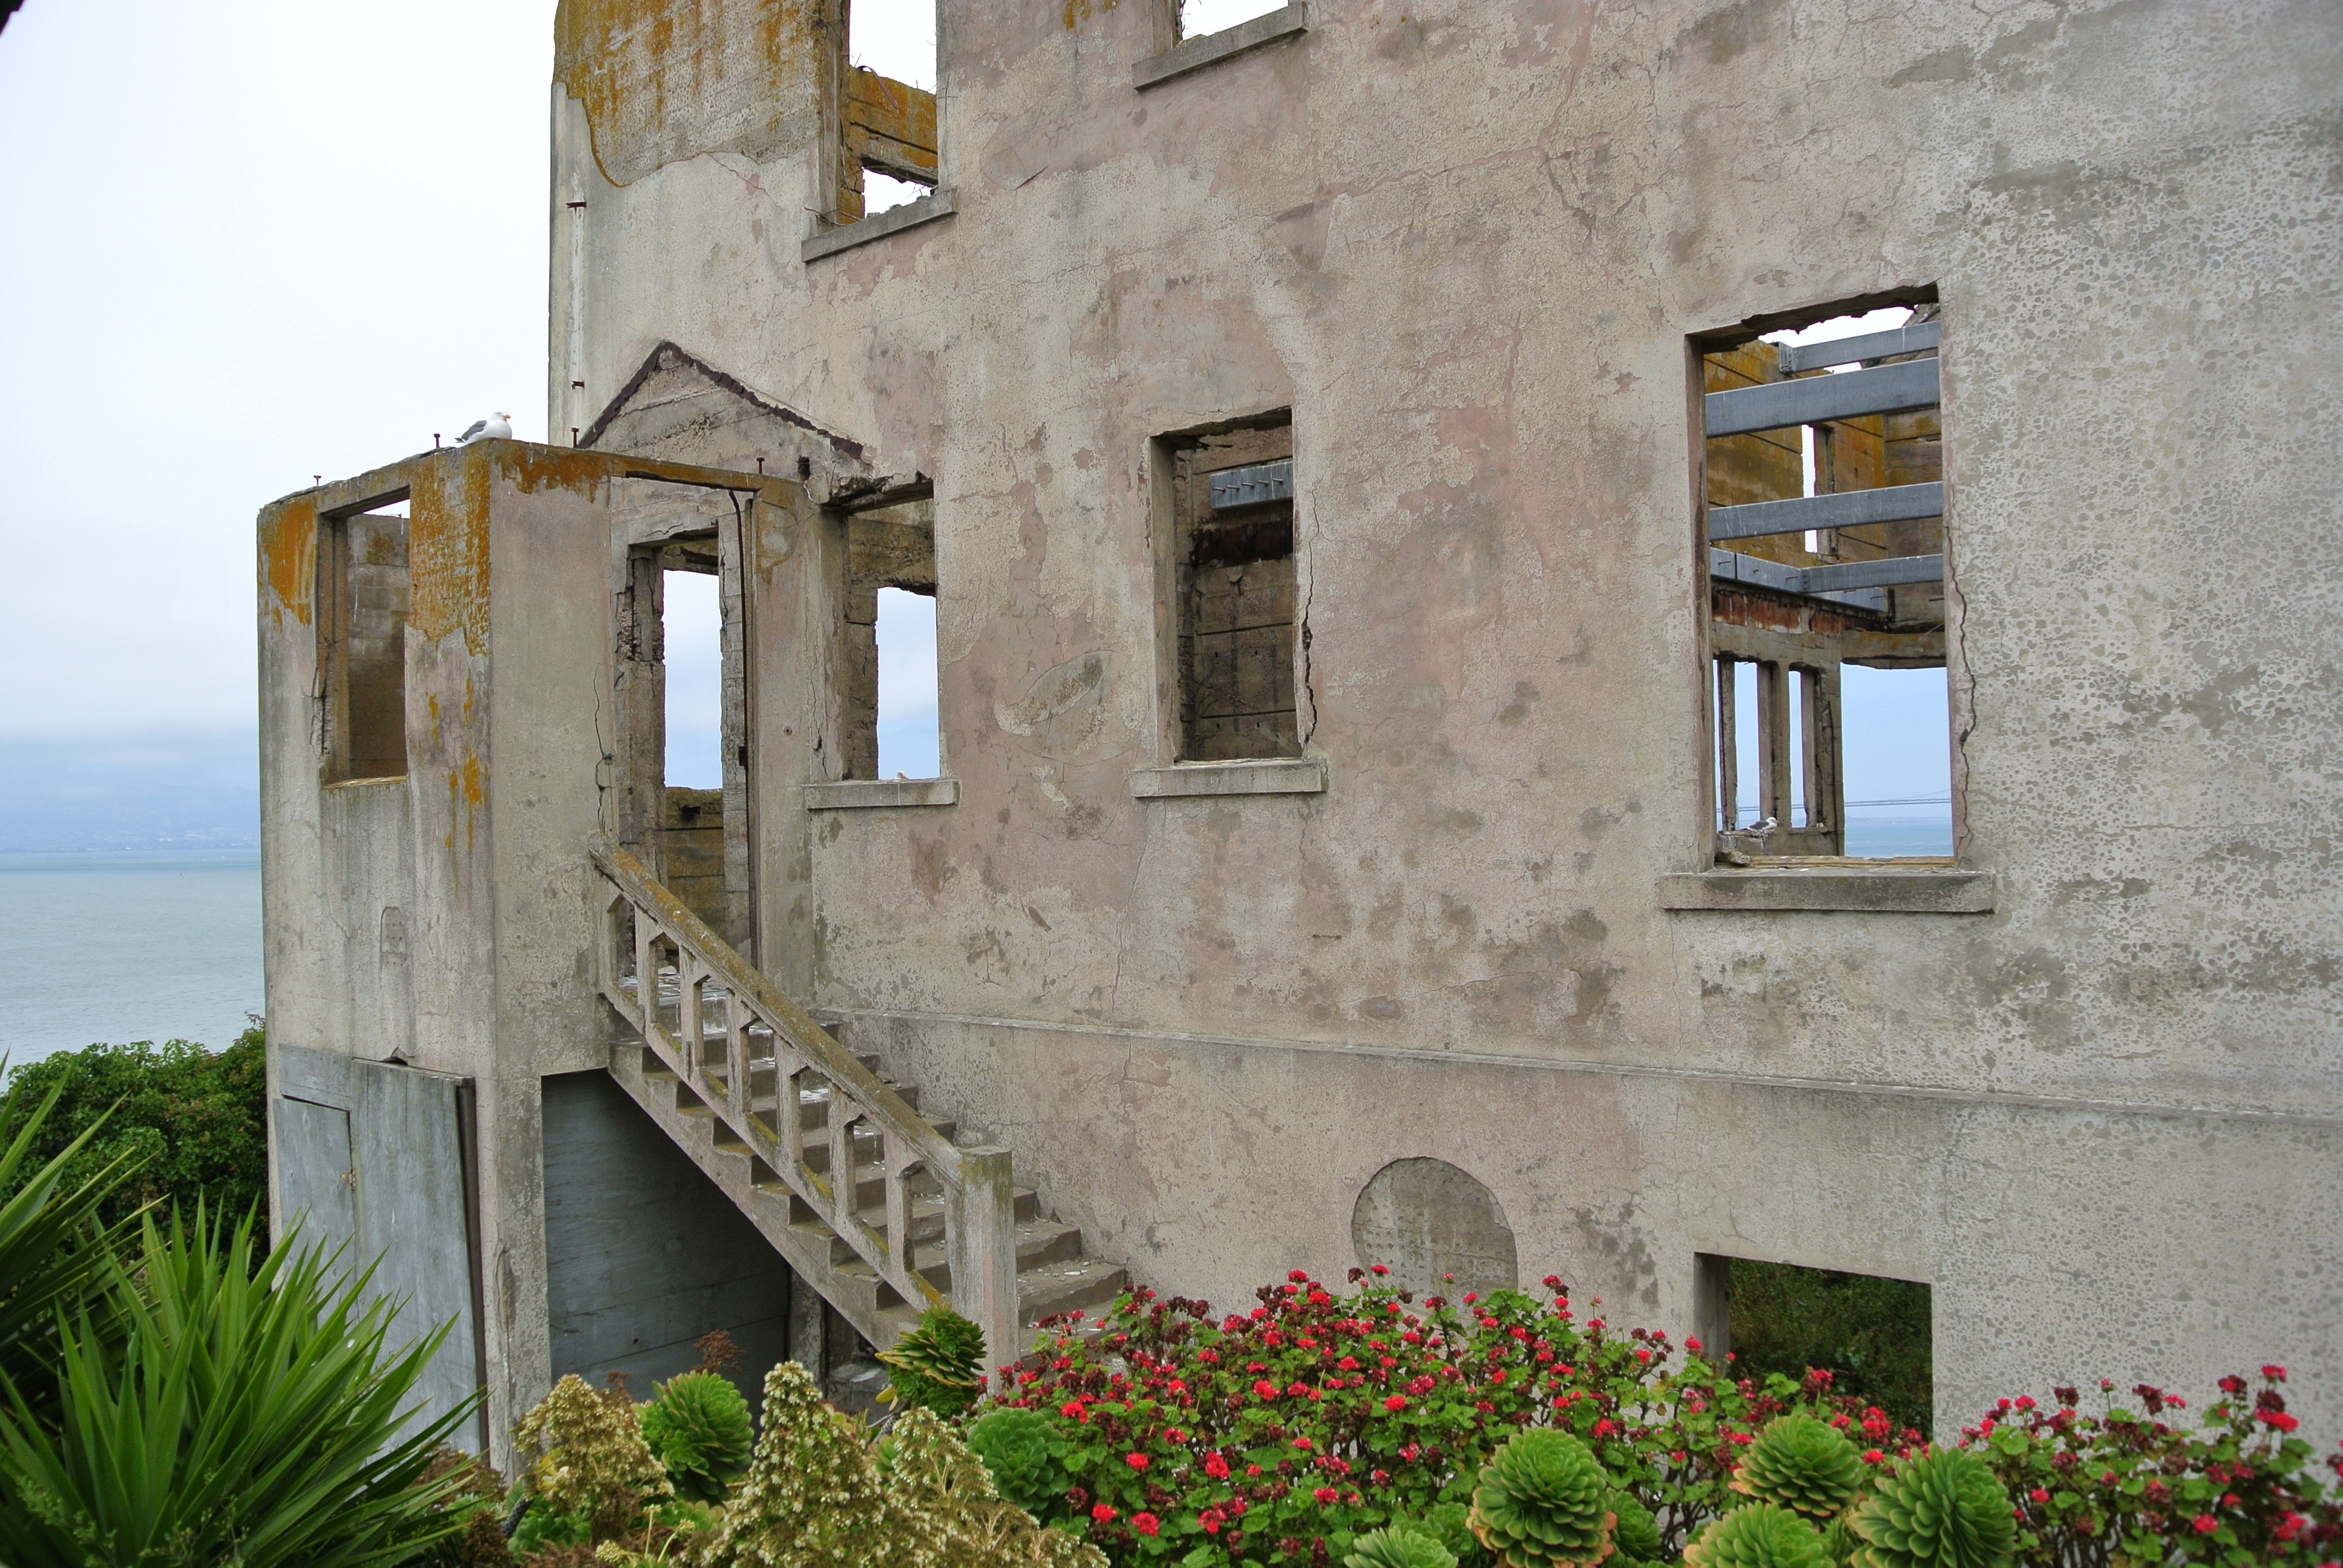
sea, architecture, house, town, building, old, atmosphere, wall, san francisco, village, cottage, usa, facade, property, decay, ruin, old building, california, dilapidated, estate, alcatraz, leave, neighbourhood, lost places, break up, lapsed, run down